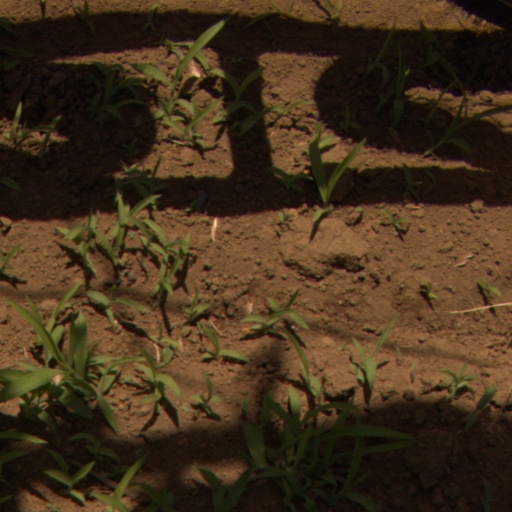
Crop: Jerusalem artichoke